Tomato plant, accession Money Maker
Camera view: horizontal (90 deg, fisheye); turntable rotation: 30 degrees
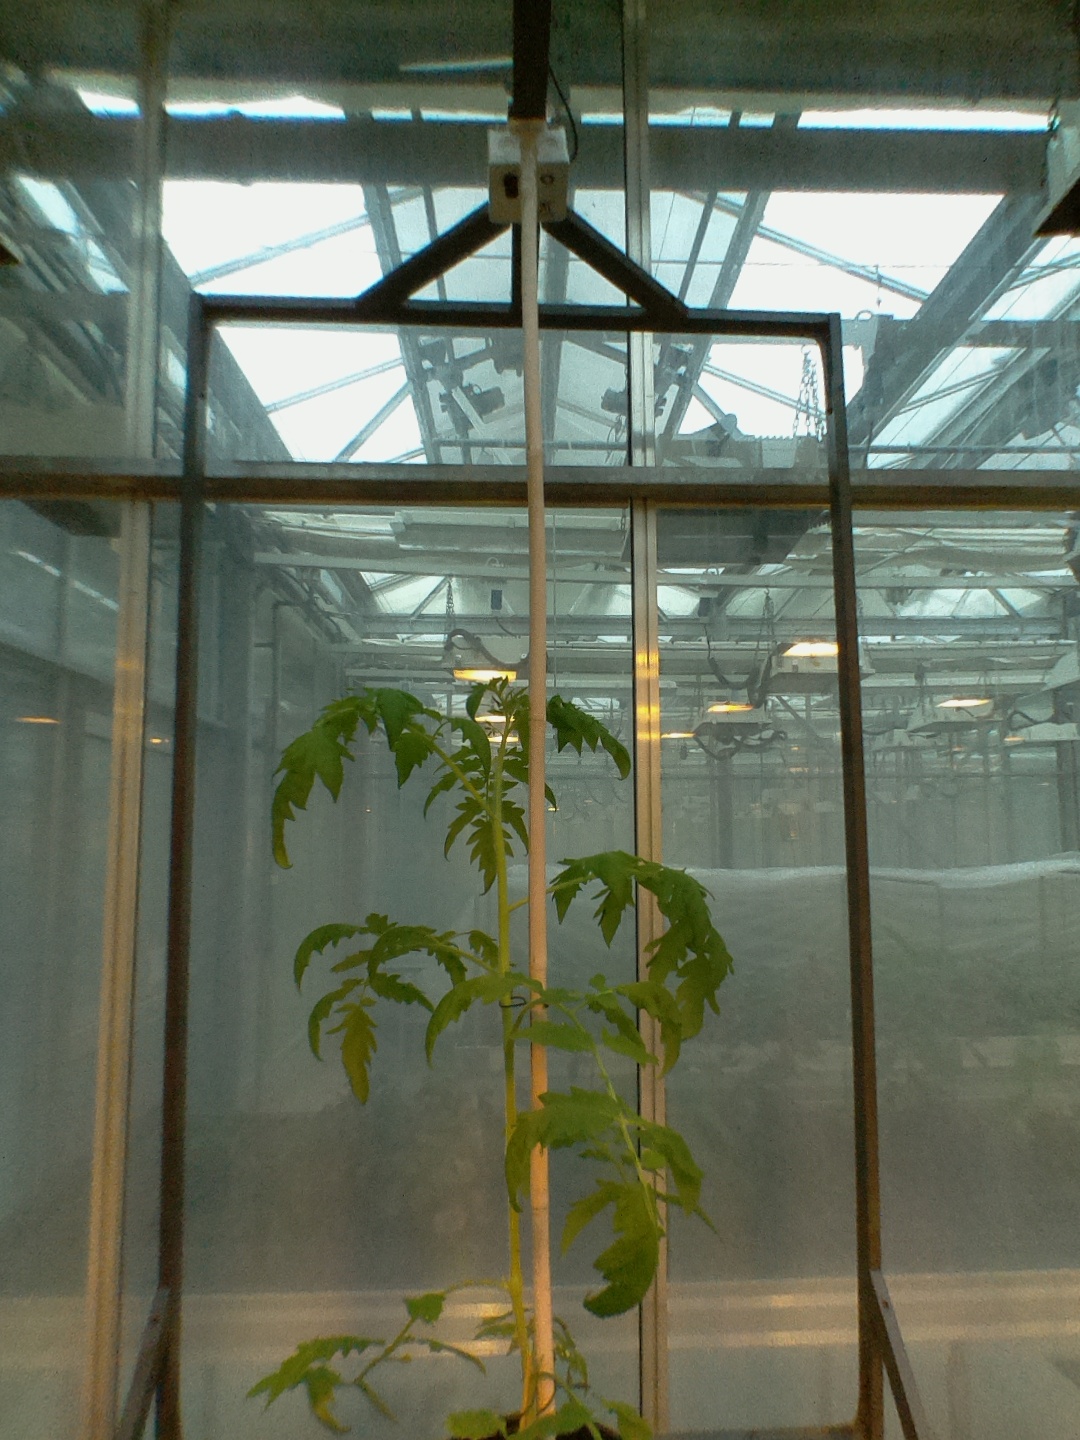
BBCH growth stage 54: 4 inflorescences visible